2021 CAF Confederation Cup final

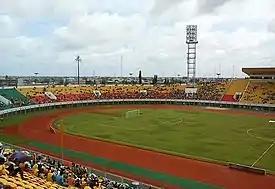
Stade de l'Amitié in Cotonou, Benin hosted the match.

For the second consecutive year, the final was played as a single match at a pre-selected venue by CAF instead of a two-legged fixtures format, which was being used in the competition since 1966.